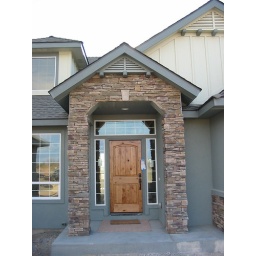
Front door is in and rock is finished.